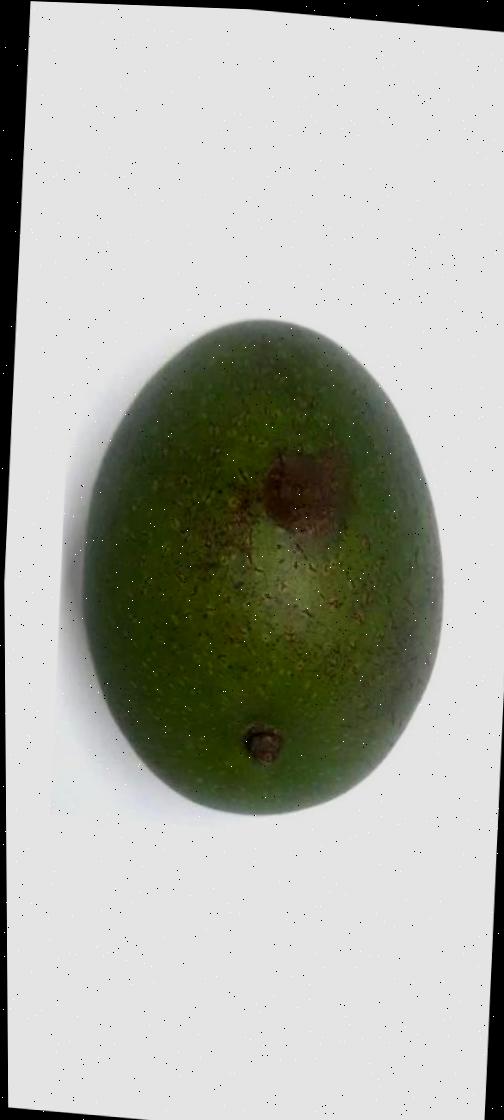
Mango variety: Ashshina Zhinuk